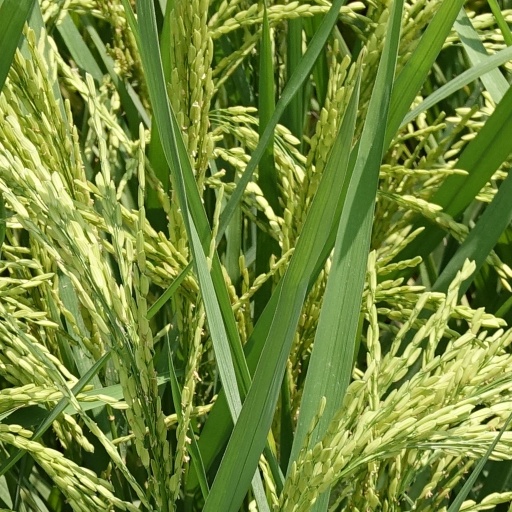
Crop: rice